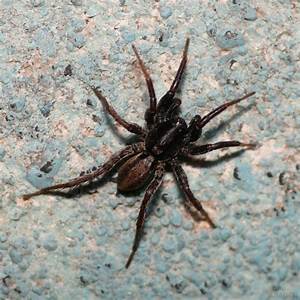
Label: ragno